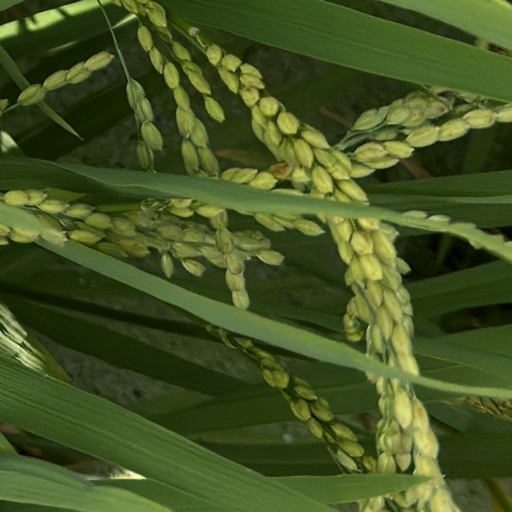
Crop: rice